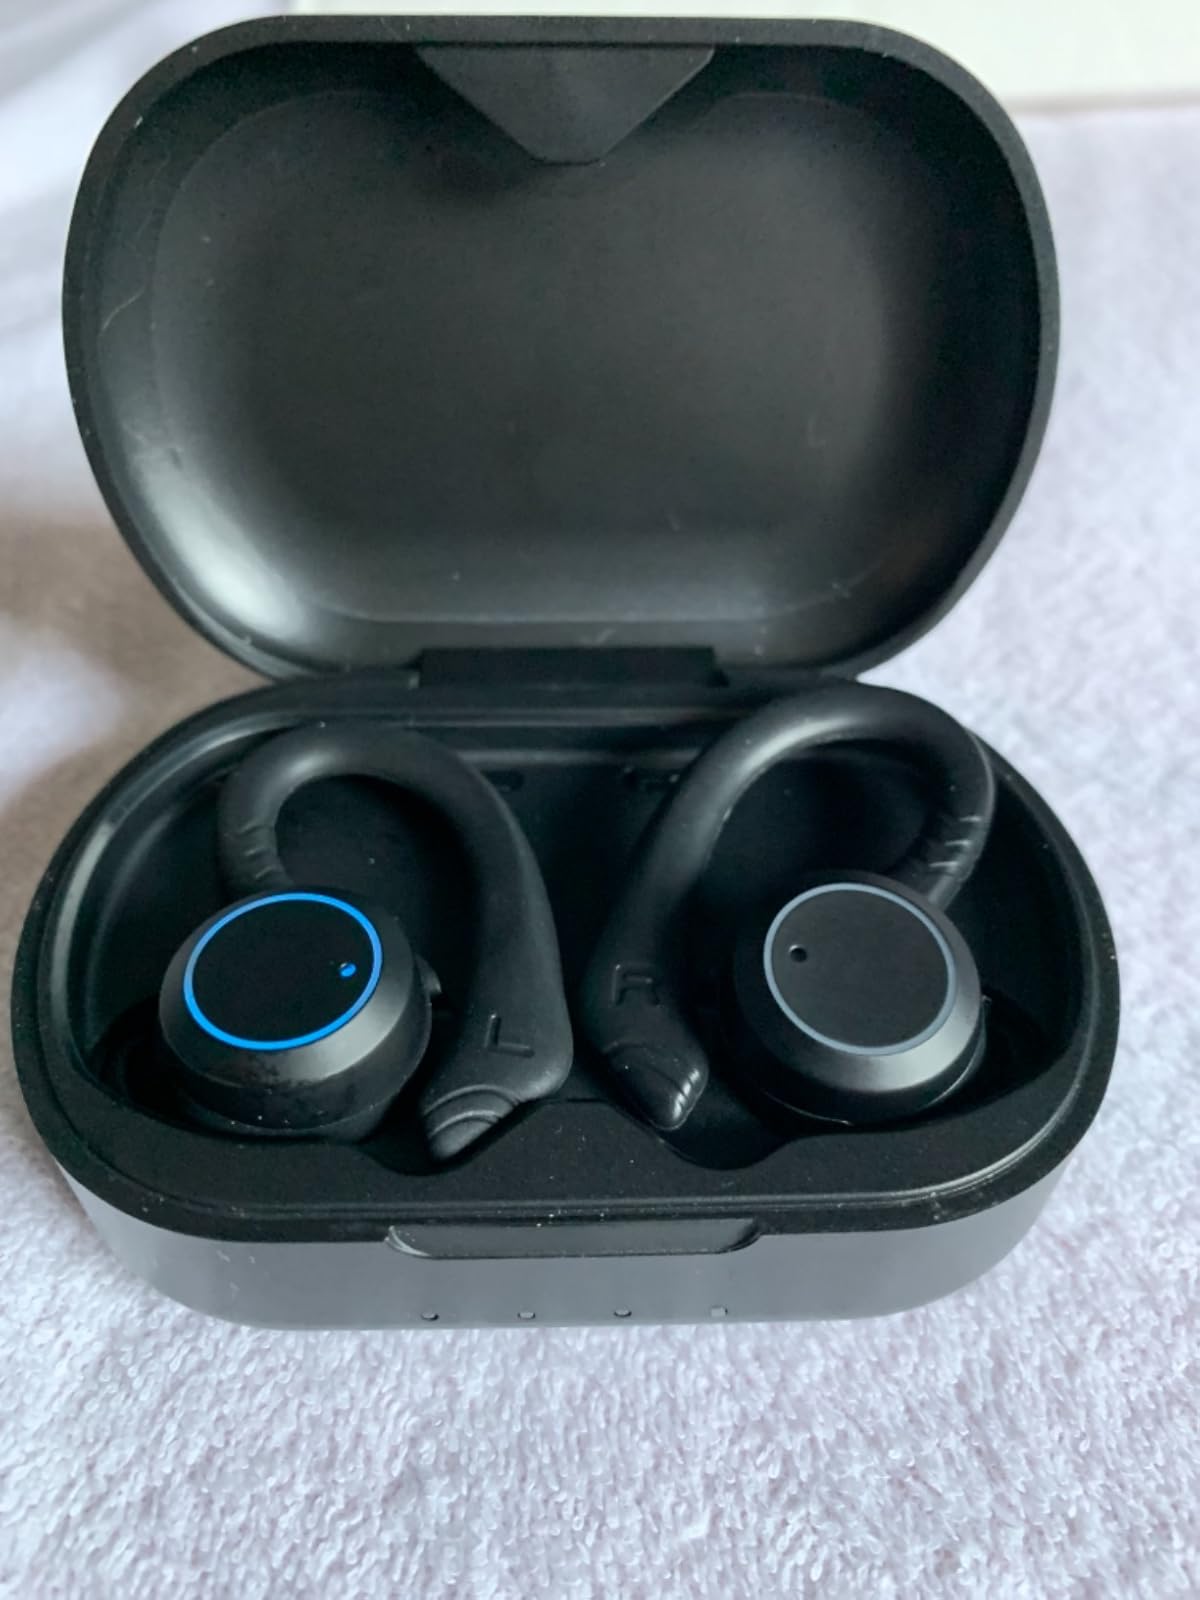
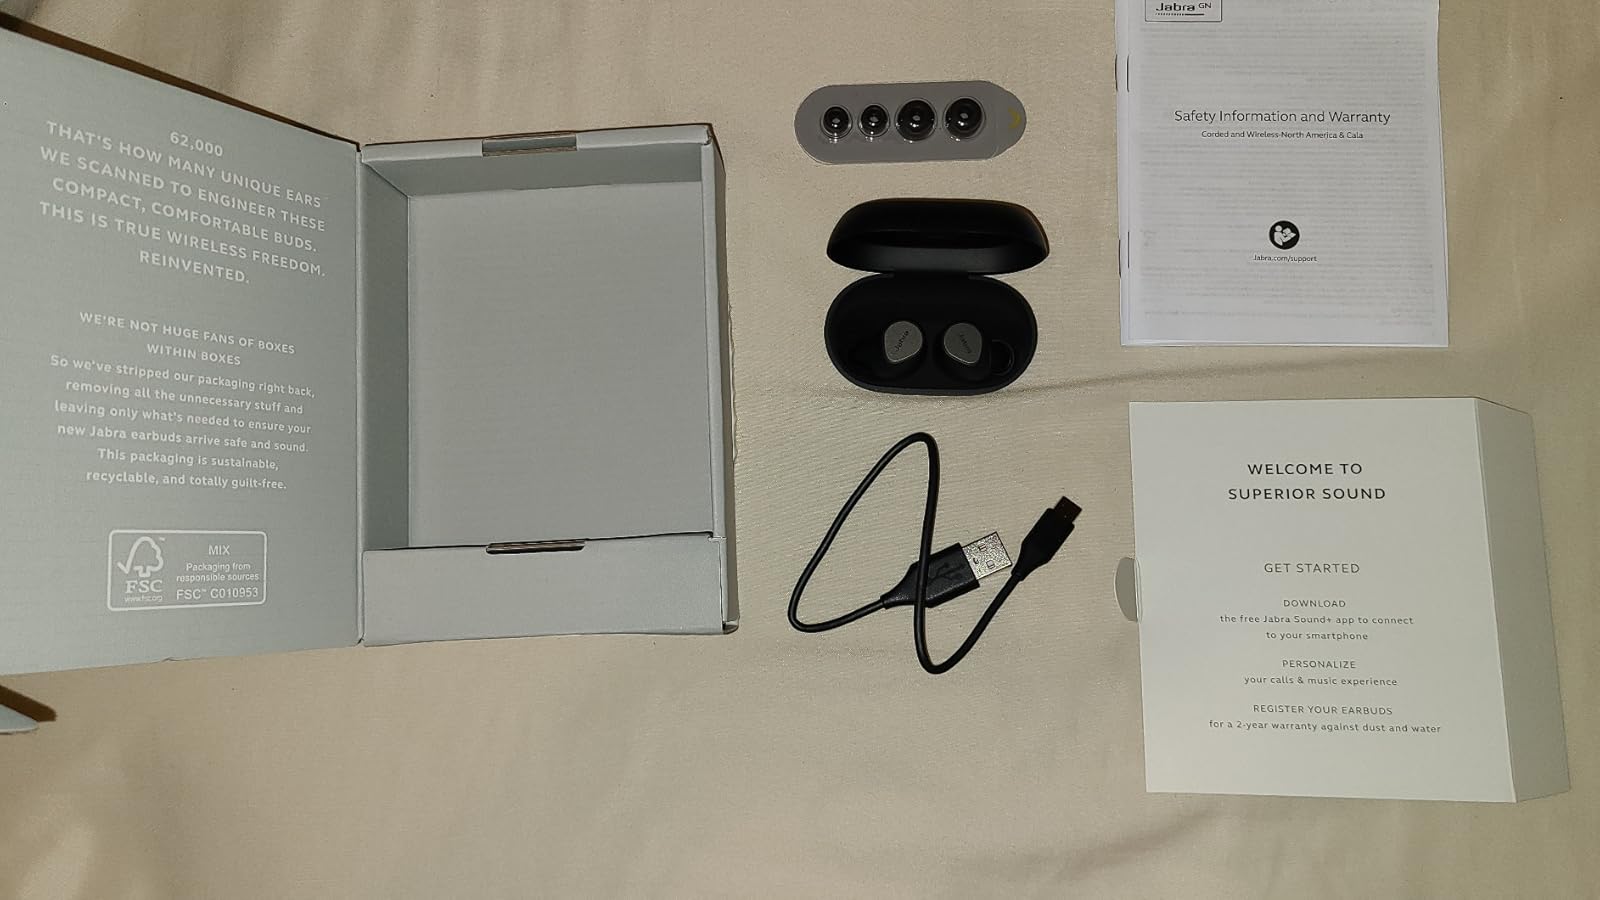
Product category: earbuds
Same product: no